Vivian Shaw

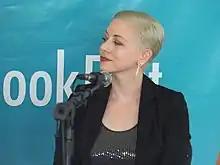
Shaw in 2019

Shaw is known for her critically acclaimed trilogy of novels about the fictional doctor Greta Helsing, who has a clinic in London for special-needs clients with supernatural abilities. Shaw's first novel, "Strange Practice", was listed by the NPR Book Concierge as one of the Best Books of 2017. In the sequel, "Dreadful Company", Greta Helsing travels to Paris. "Dreadful Company" appeared on the 2018 "Locus" recommended reading list. In the third book, "Grave Importance", Greta Helsing temporarily directs an exclusive mummy spa near Marseille.